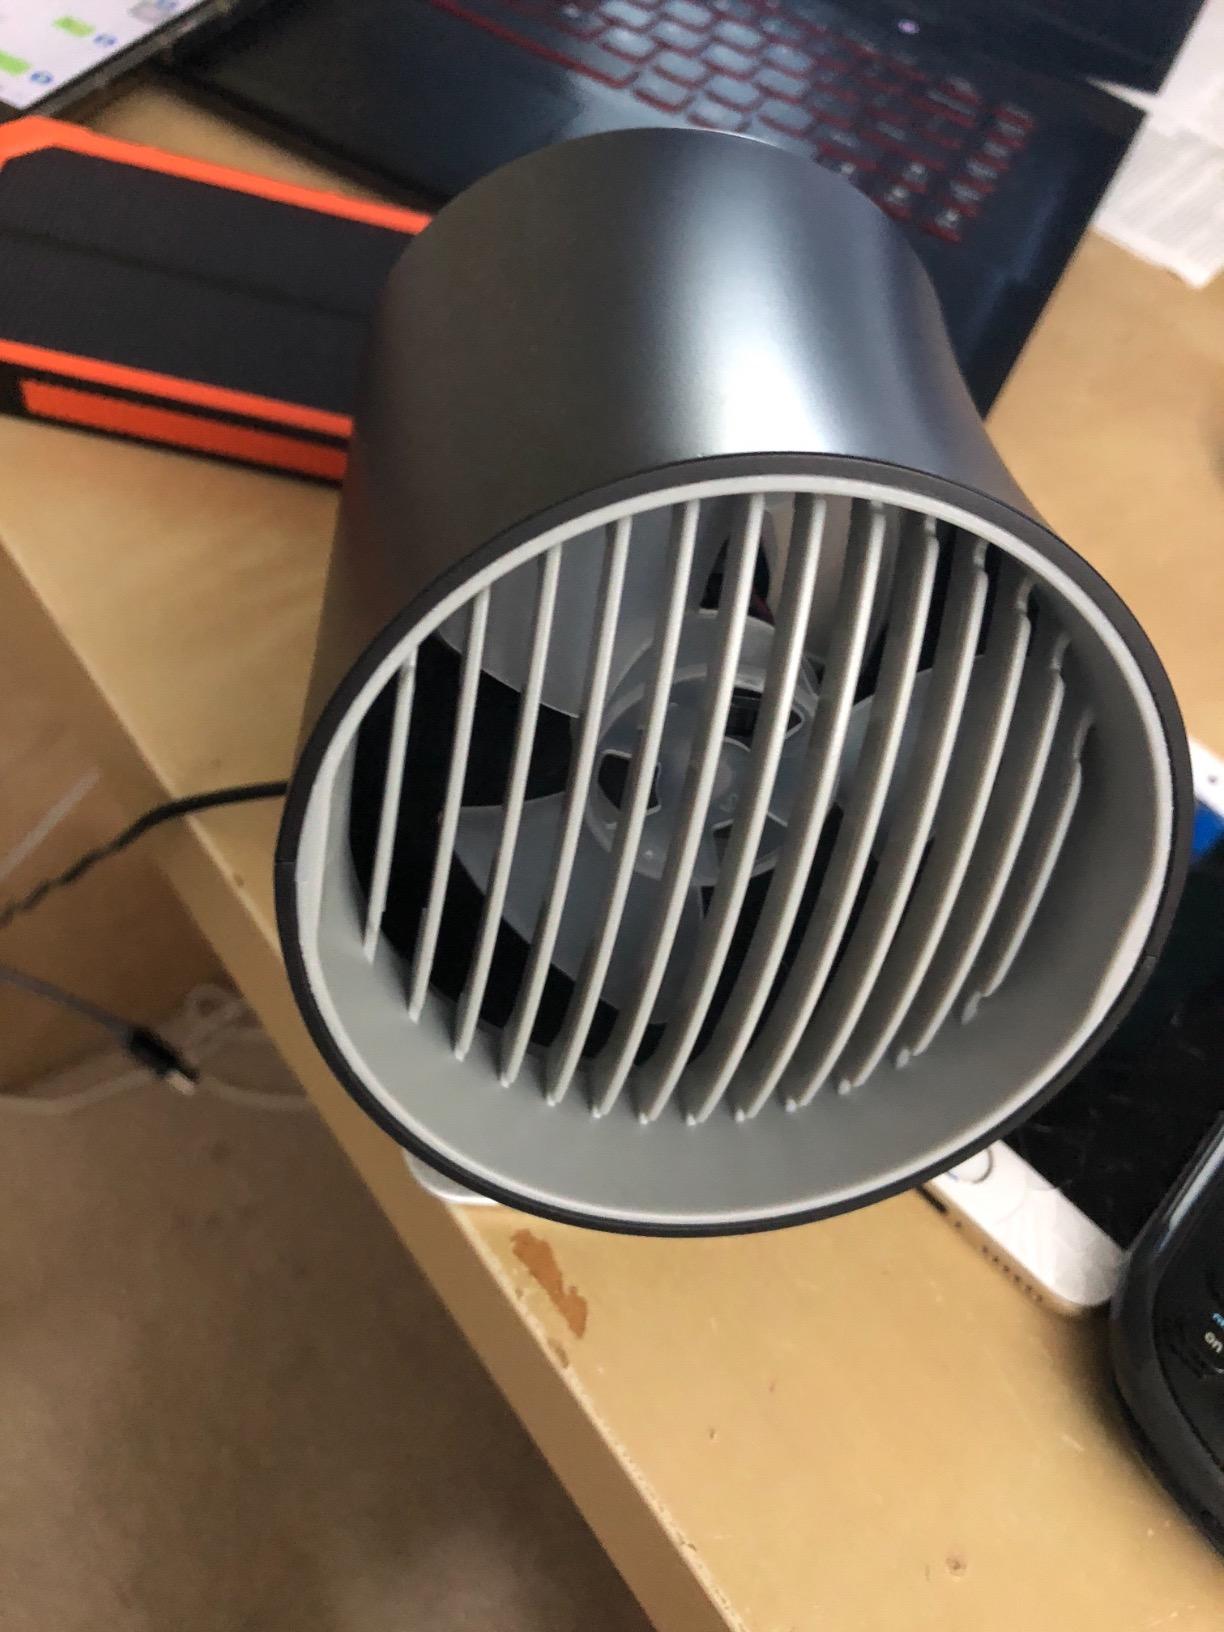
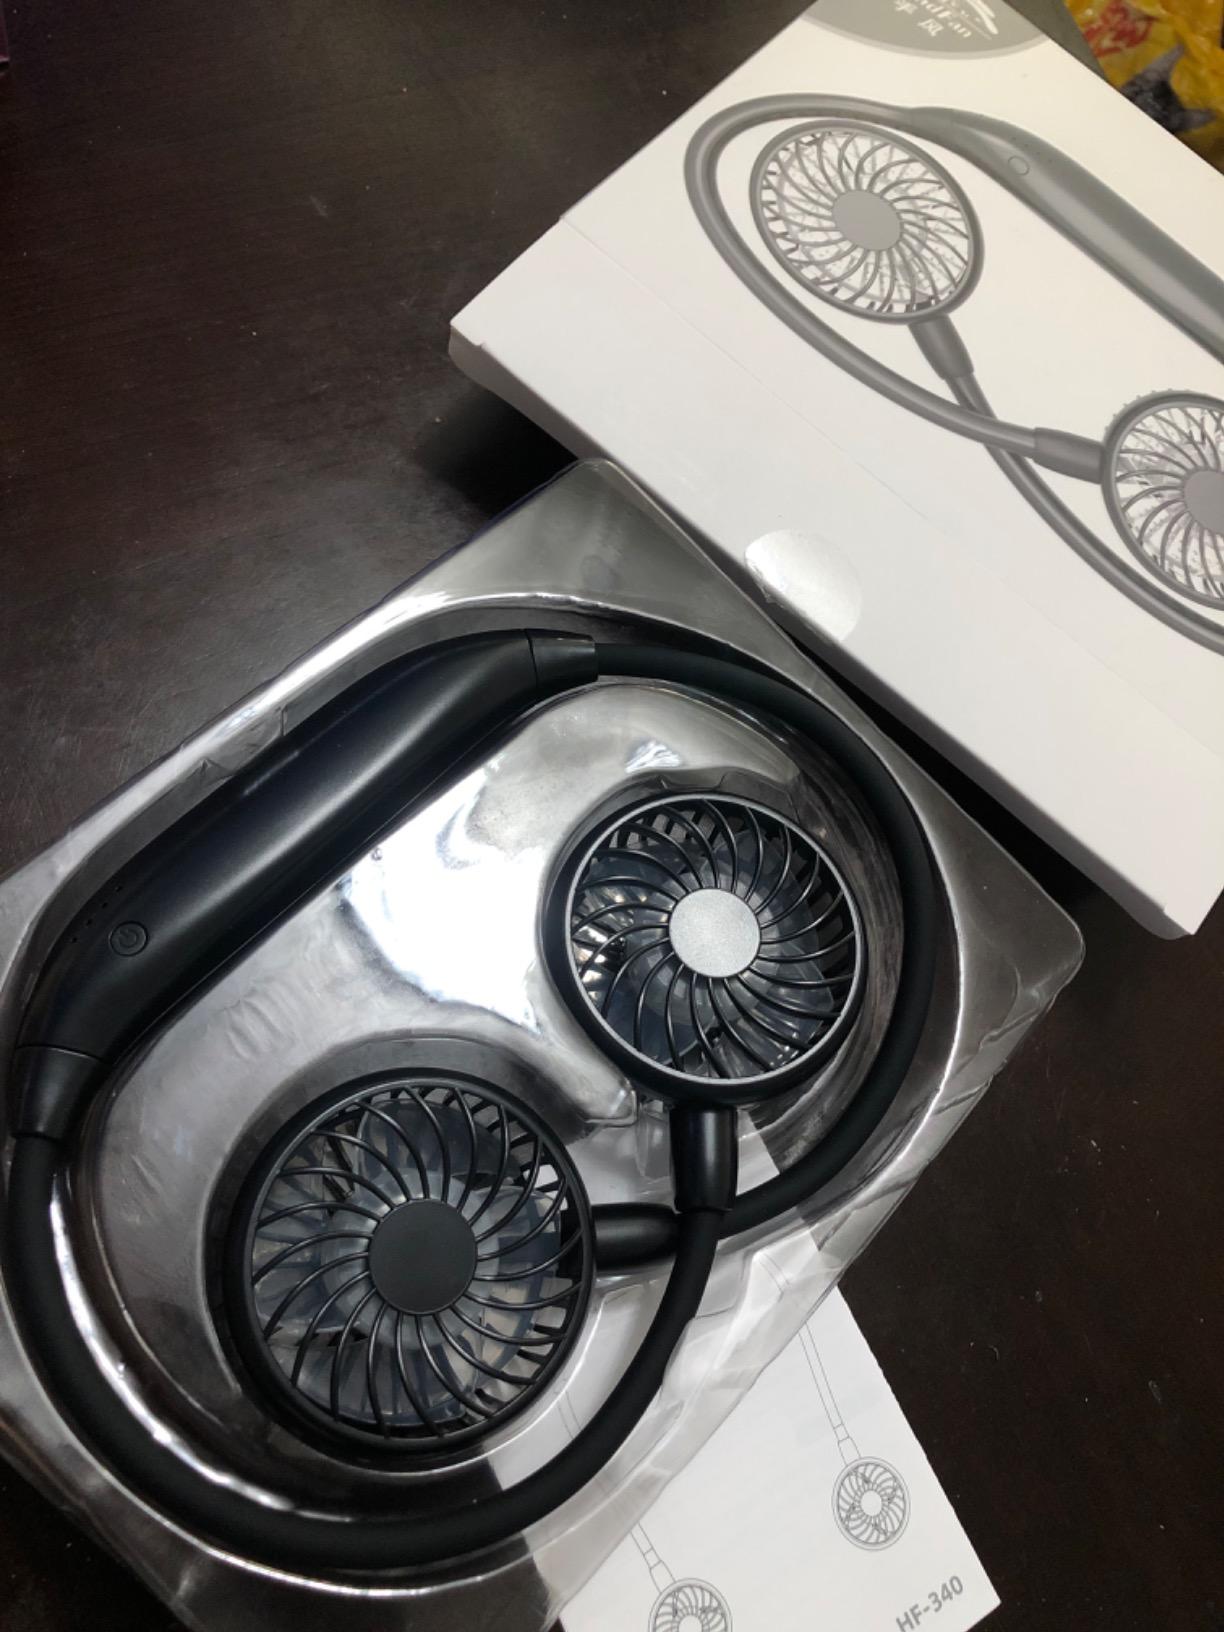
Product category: fan
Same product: no